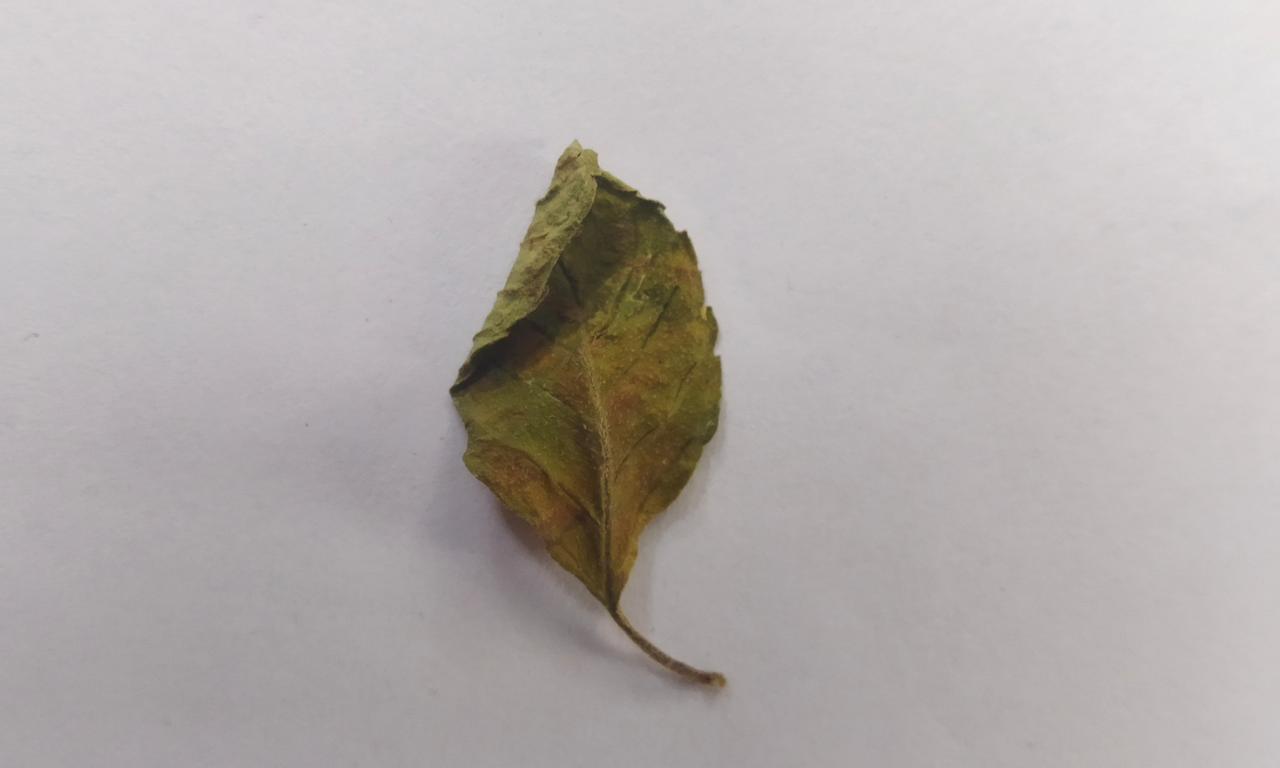
Label: Dried